Aihole

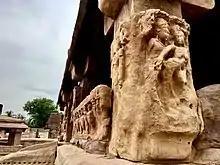
Exterior sculpture

The temple is notable for its intricate pillar carvings both in the portico and inside, as well as the artwork on its inner walls and ceiling. The carvings show religious themes (Vishnu's avatar Narasimha and Shiva Nataraja on wall, "Shaiva dvarapalas", Garuda man-bird clasping two serpents), as well as the daily life of the people (dancers, musicians, individuals in Namaste posture, couple carrying offerings for prayers, flowers and animals). Some panels are humorous such as young women with horse head embracing bearded older men found on the eastern porch column. Outside, there is a slab carved with Saptamatrikas (seven mothers) of the Shaktism Hindu tradition. The temple also has an inscription in old Kannada on one of the pillars inside the main hall.